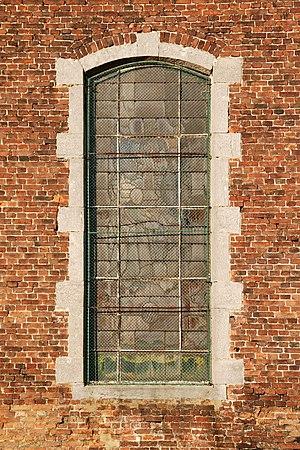
L'église Saint-Martin est une église de style classique située à Ways, village dépendant de la ville belge de Genappe, dans la province du Brabant wallon.